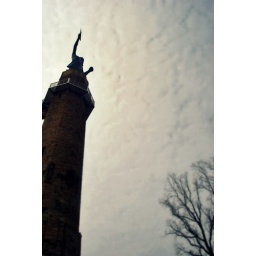
Look at the clouds &amp;lt;3 And I love the tree in the bottom right corner.